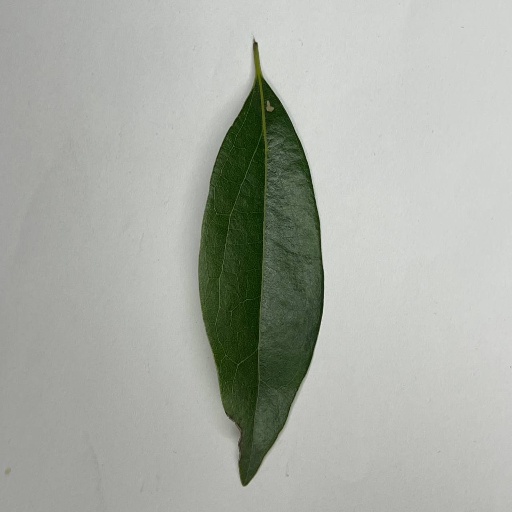
Species: Camphor
Leaf condition: Healthy Leaf